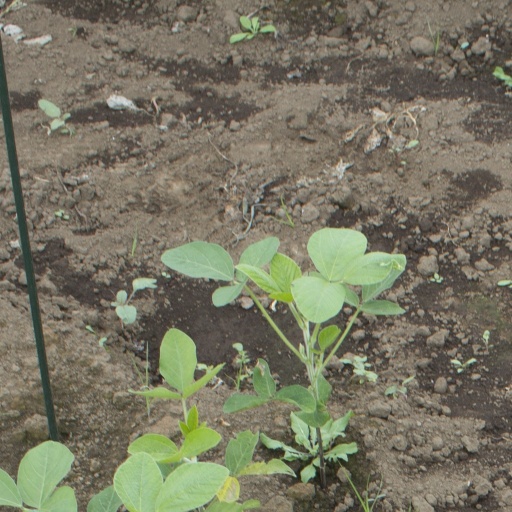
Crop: soybean